Question: Please indicate a possible affordance area of baseball bat that can be used for holding
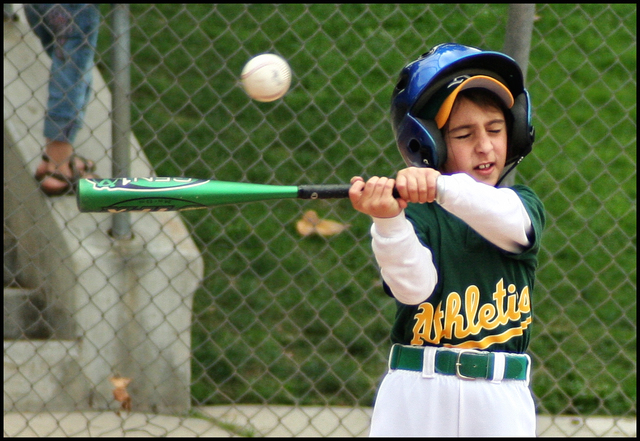
Answer: [342.5, 153.5, 448.5, 213.5]